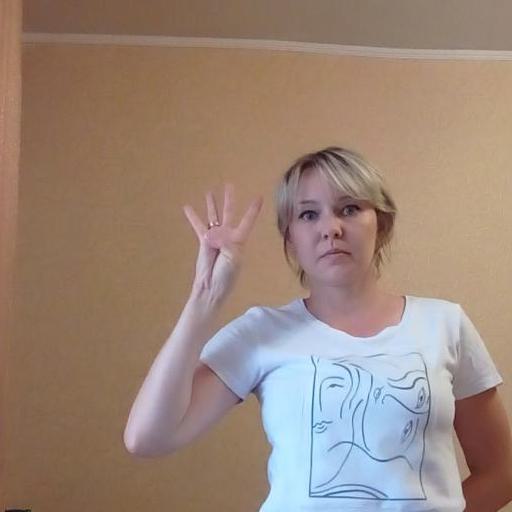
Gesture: four